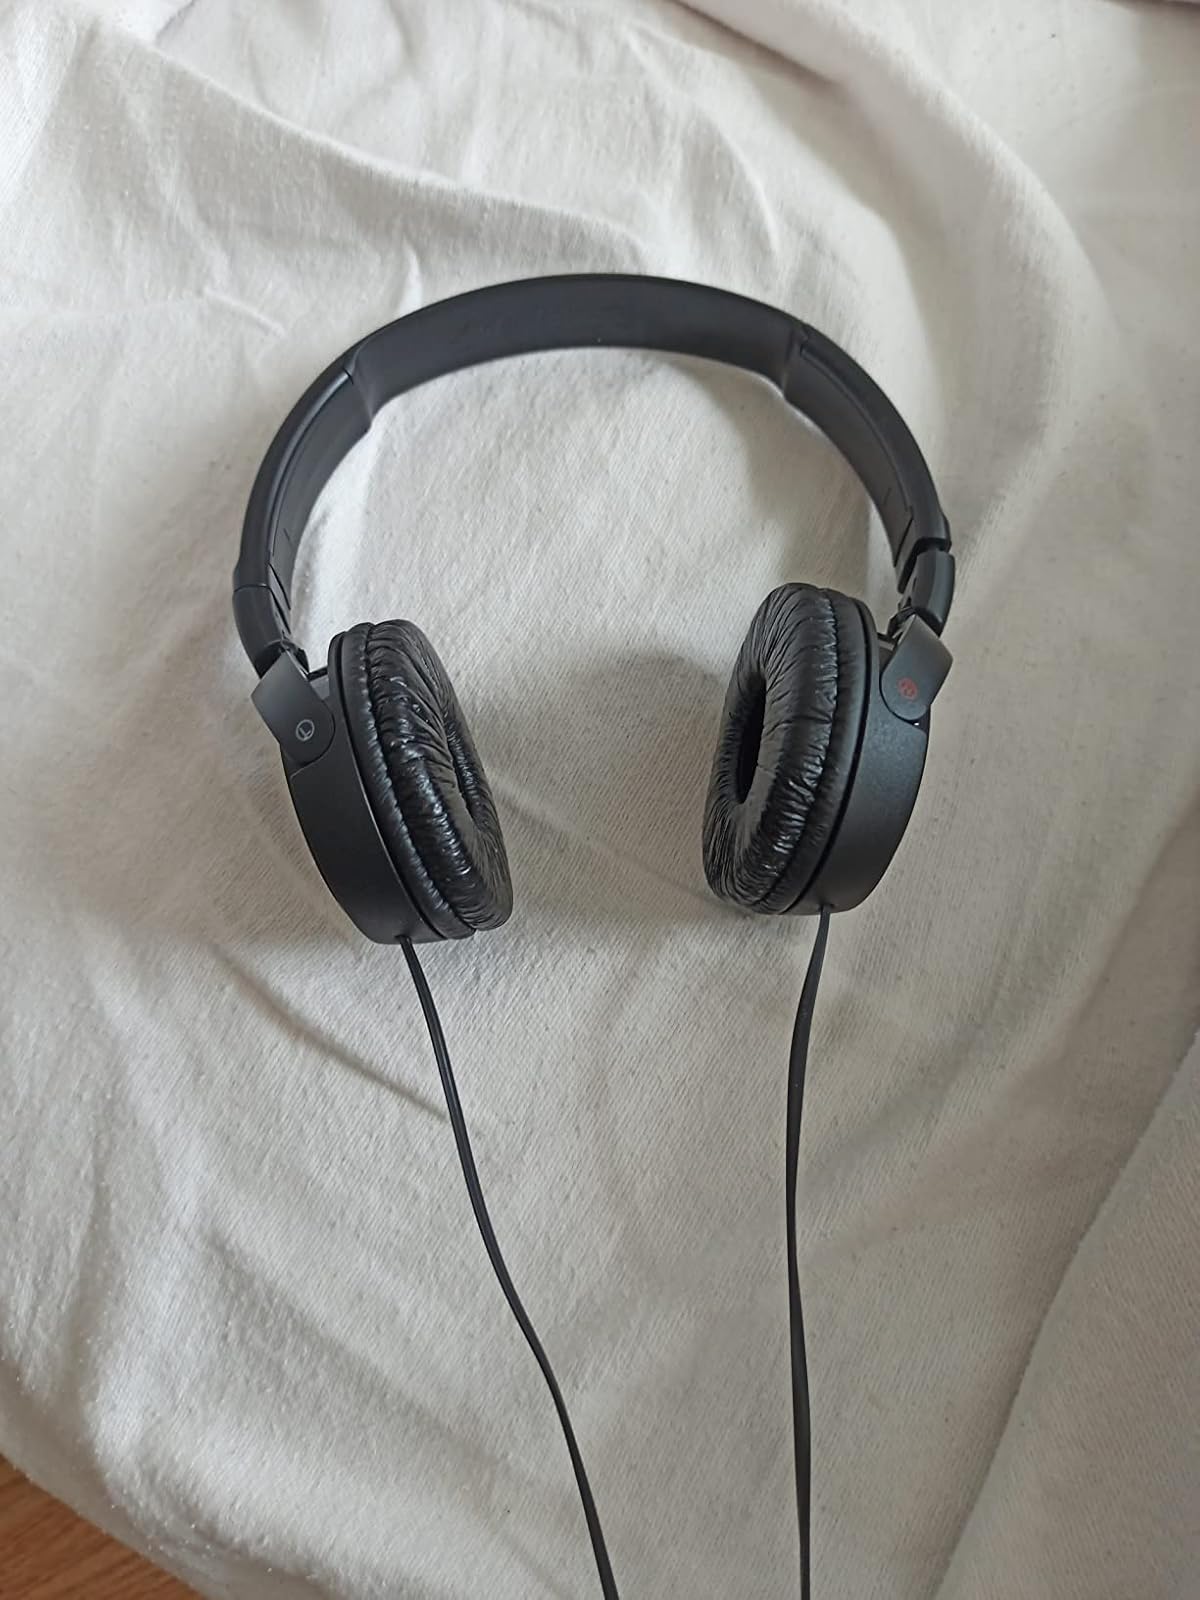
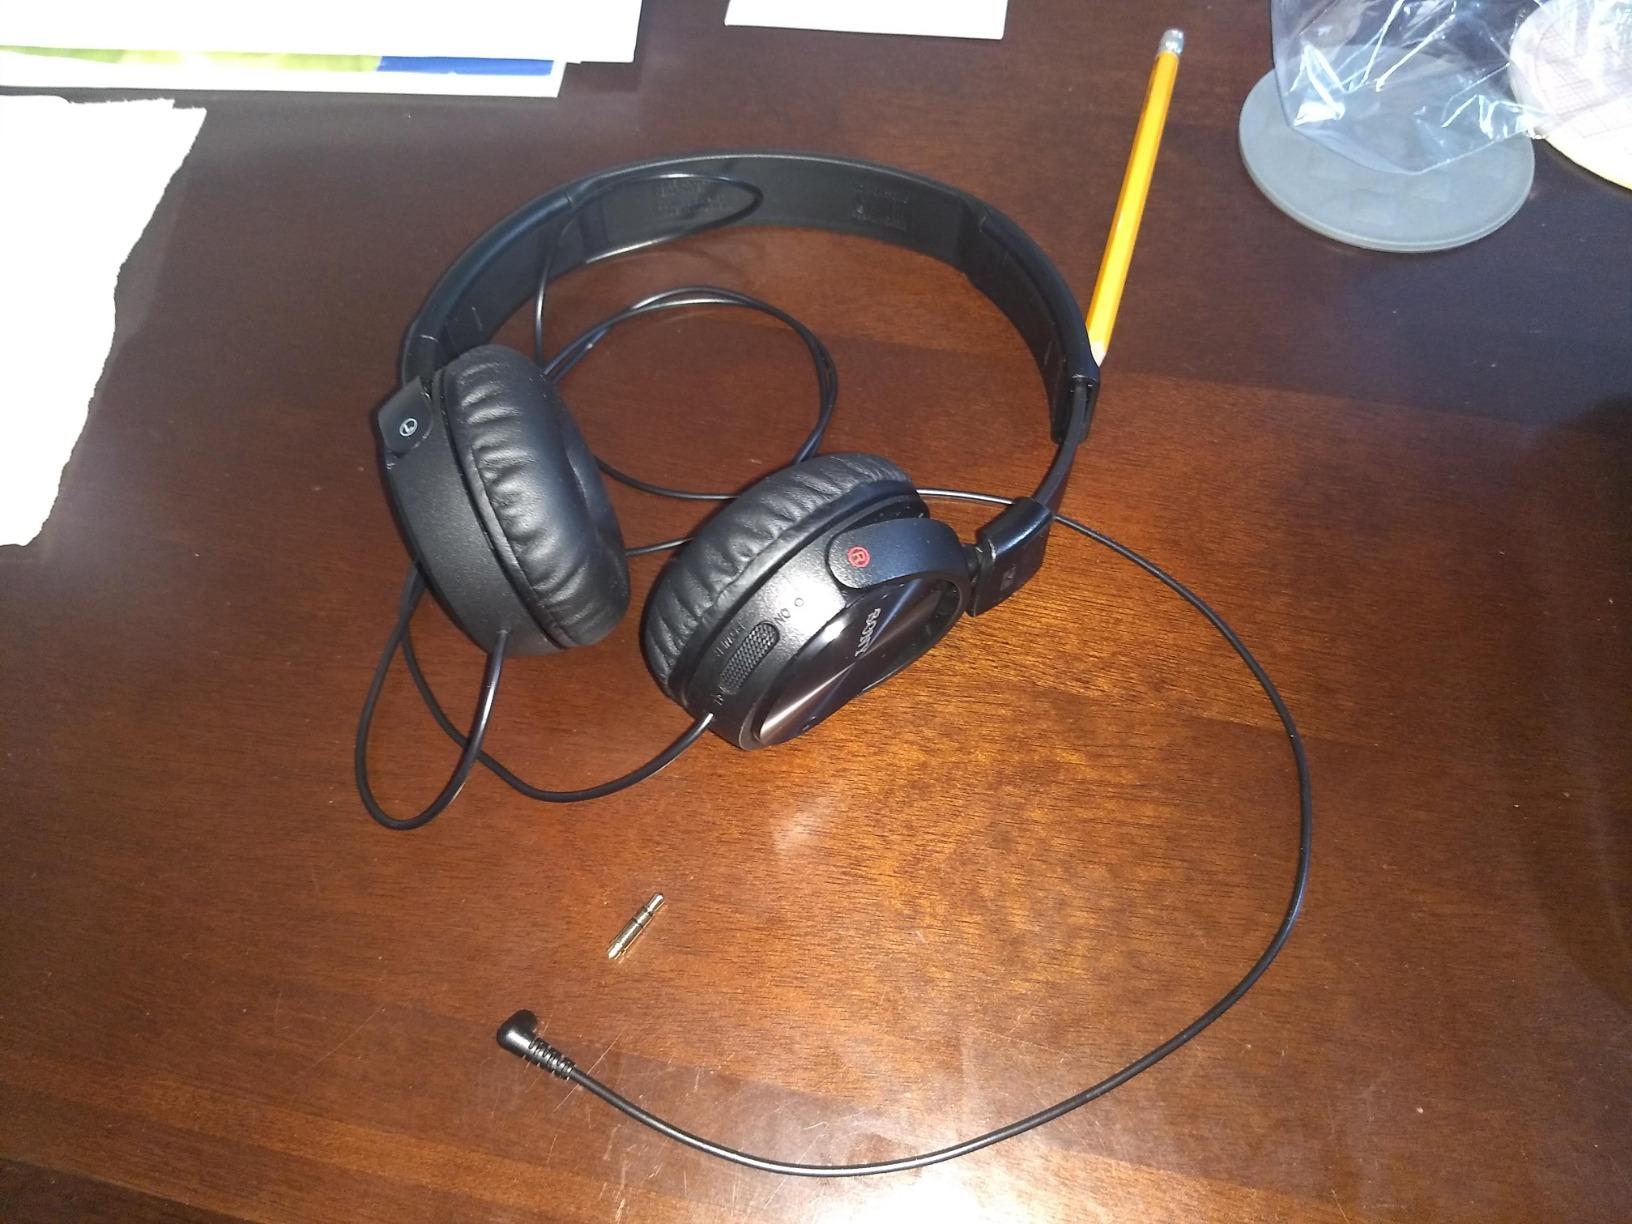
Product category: headphones
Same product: yes